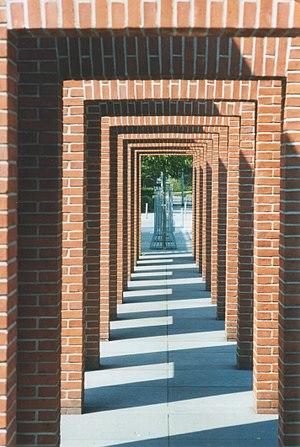
Per Kirkeby Christensen, né le 1ᵉʳ septembre 1938 à Copenhague et mort le 9 mai 2018 dans la même ville, est un artiste danois, géologue de formation, peintre, sculpteur, graveur, réalisateur de films et écrivain, considéré comme une figure majeure de l'art contemporain scandinave.